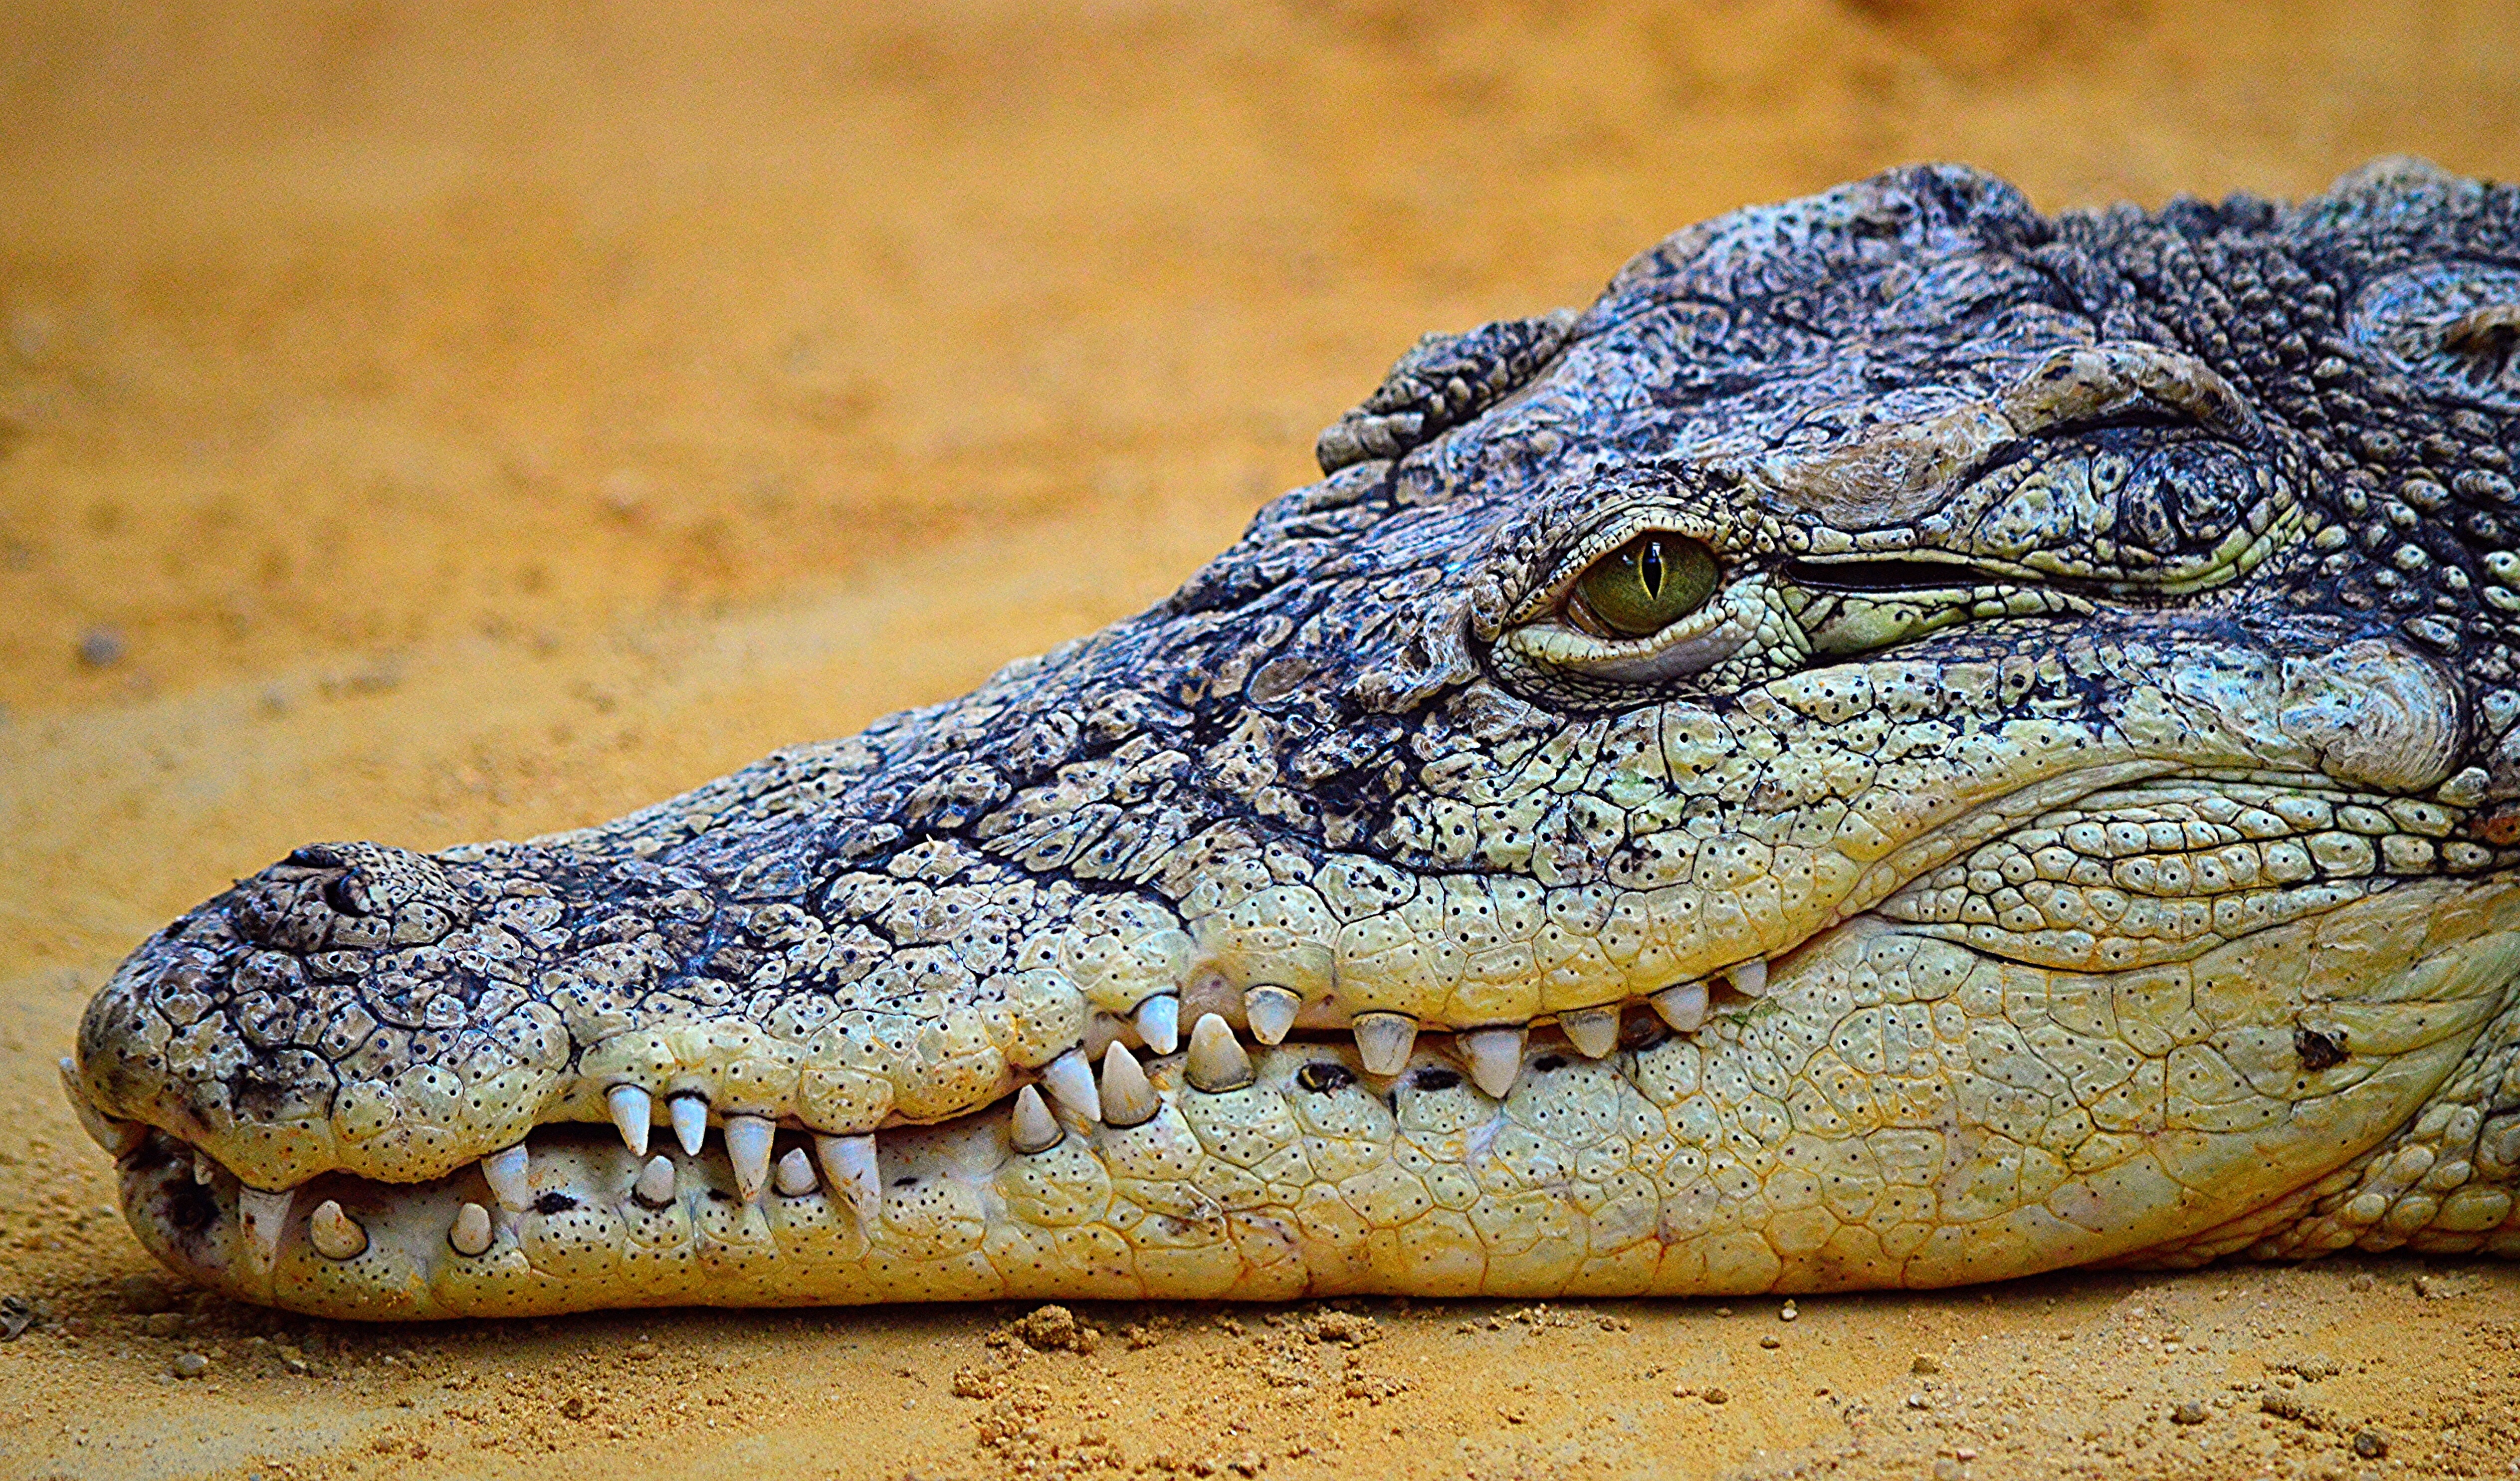
nature, wildlife, reptile, fauna, crocodile, close up, alligator, earth, vertebrate, crocodilia, american alligator, nile crocodile